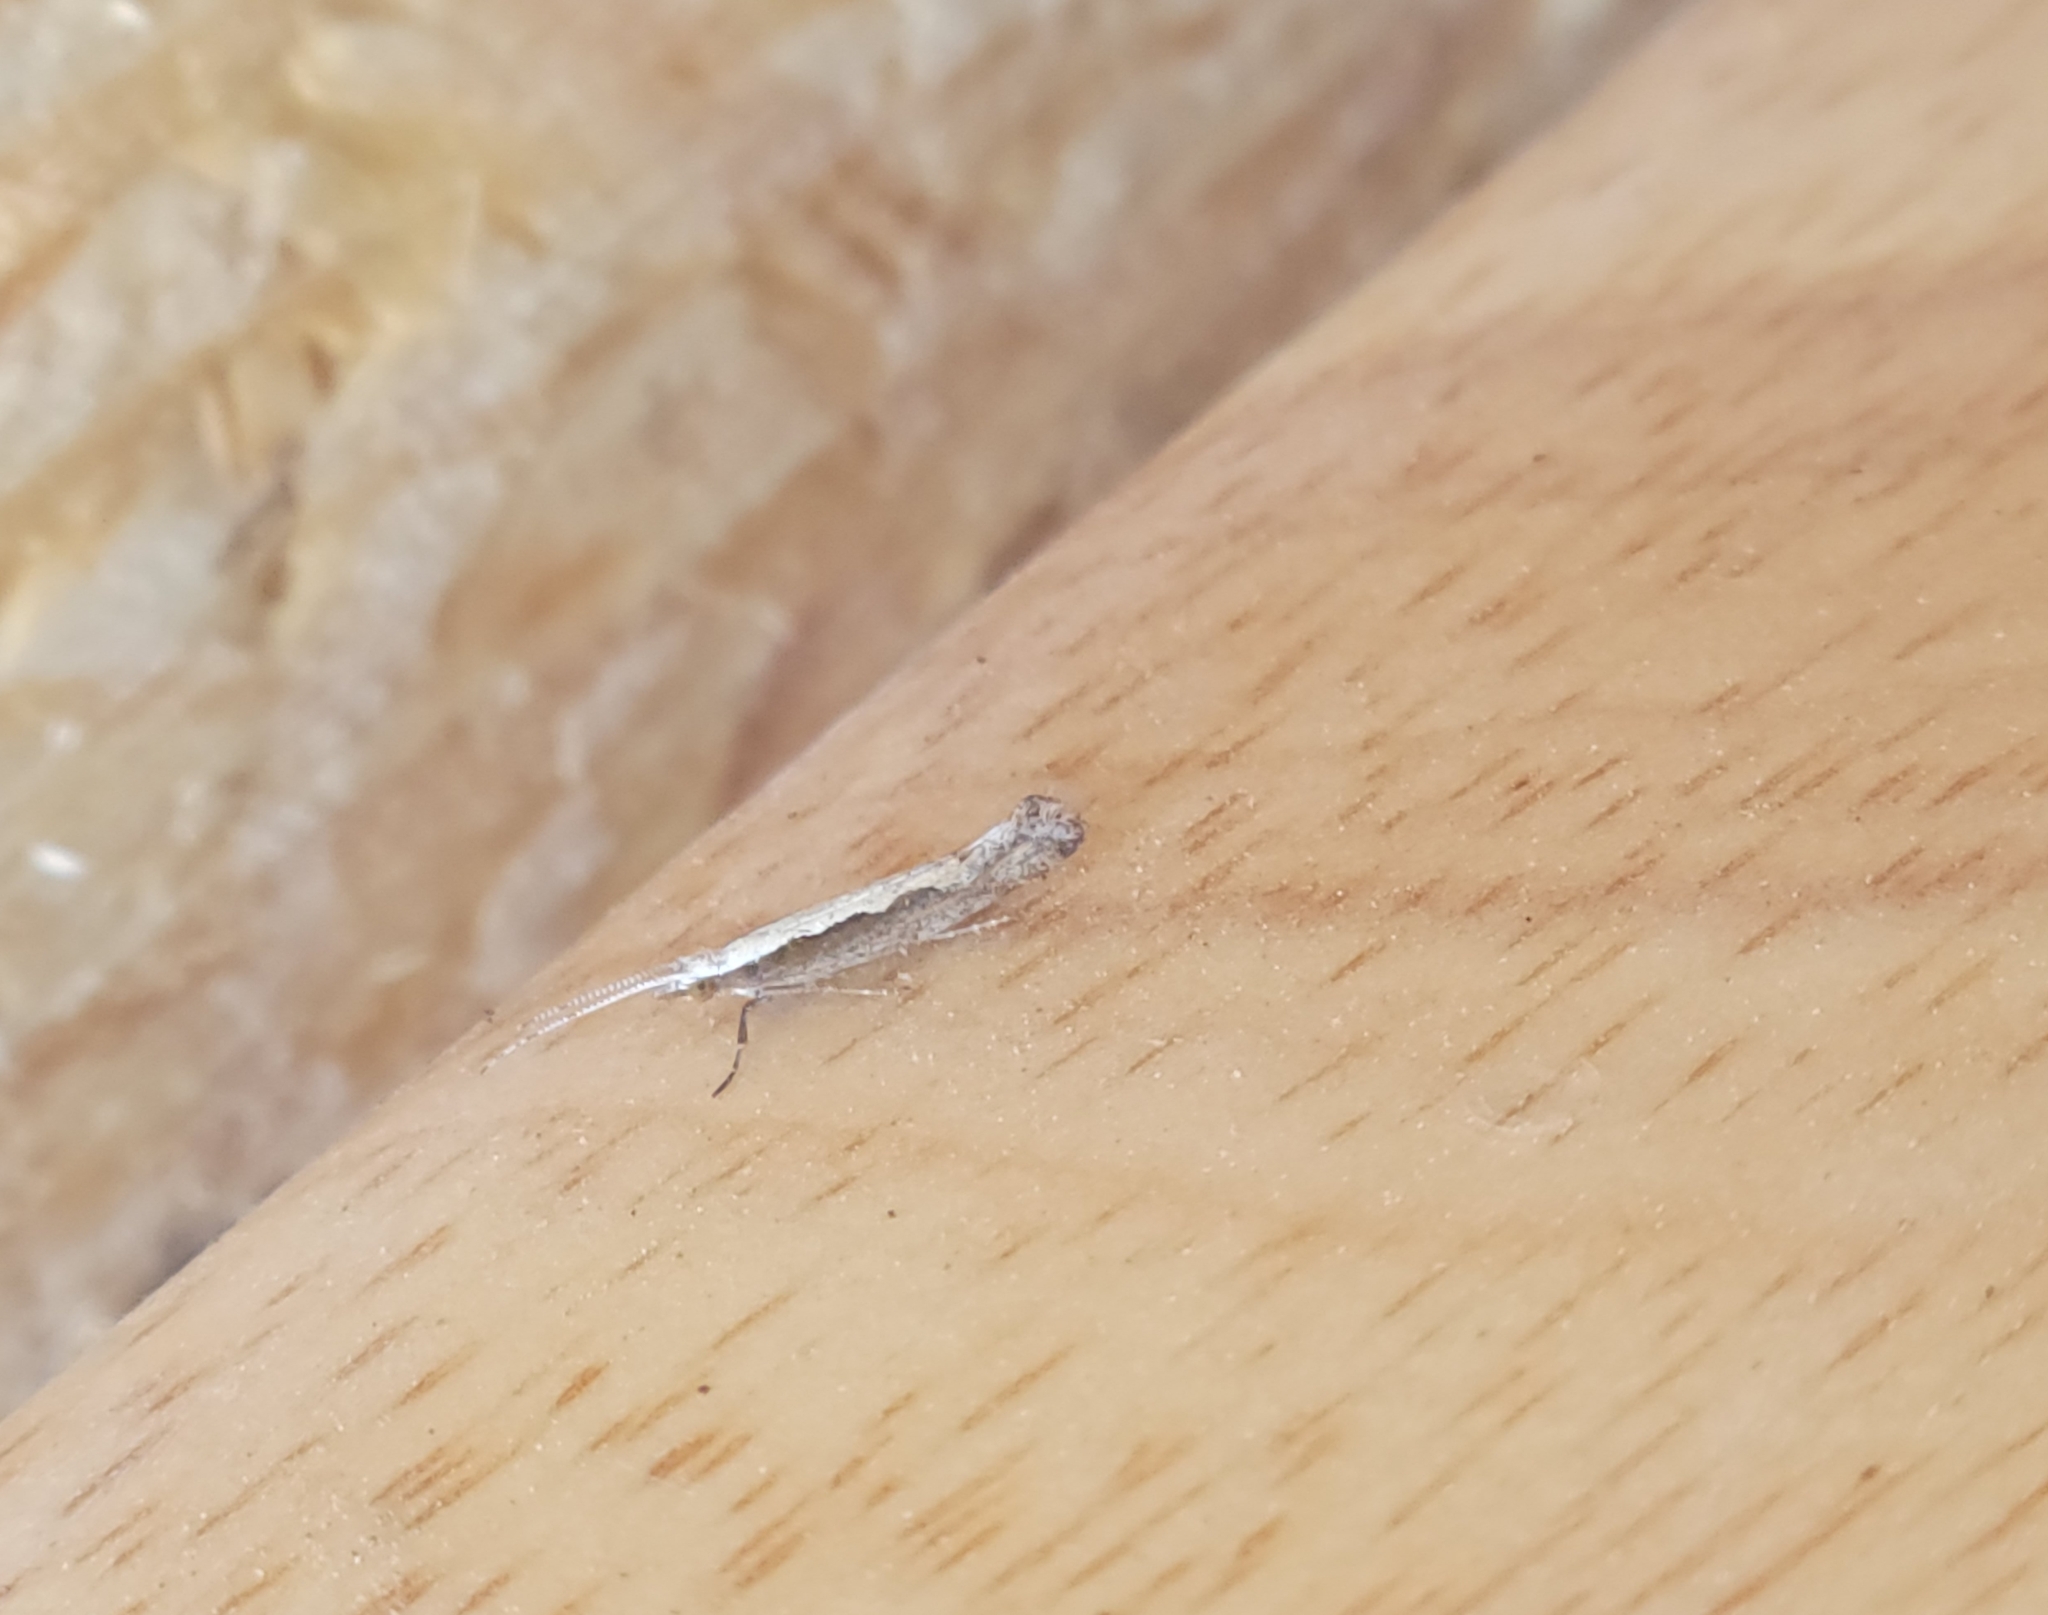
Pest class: diamondback_moth